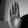
ASL letter: B